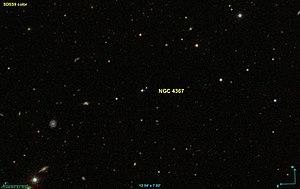
Image créée à l'aide du logiciel Aladin Sky Atlas du Centre de Données astronomiques de Strasbourg et des données publiques en format FIT de SDSS (Sloan Digital Sky Survey).
NGC 4367 est une paire d'étoiles située dans la constellation de la Vierge. L'astronome prussien Heinrich d'Arrest a enregistré la position de cette paire d'étoiles 19 avril 1865.